Dingo Fence

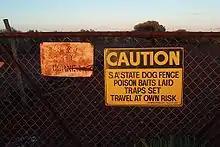
Dingo Fence at Igy Corner, SW of Coober Pedy

The 5,614km fence begins in South Australia, where it is named the dog fence, and it enters the NSW border near Broken Hill, where it becomes the state's responsibility and is called the wild dog fence. At Cameron Corner, it swerves north into Queensland and becomes the wild dog barrier fence. It travels the route commenced in the 1940s by the old dingo fence, which was used to drive out dingoes from grazing land to the west and agricultural country in Queensland's Darling Downs.